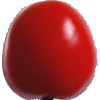
Label: Tomato 4